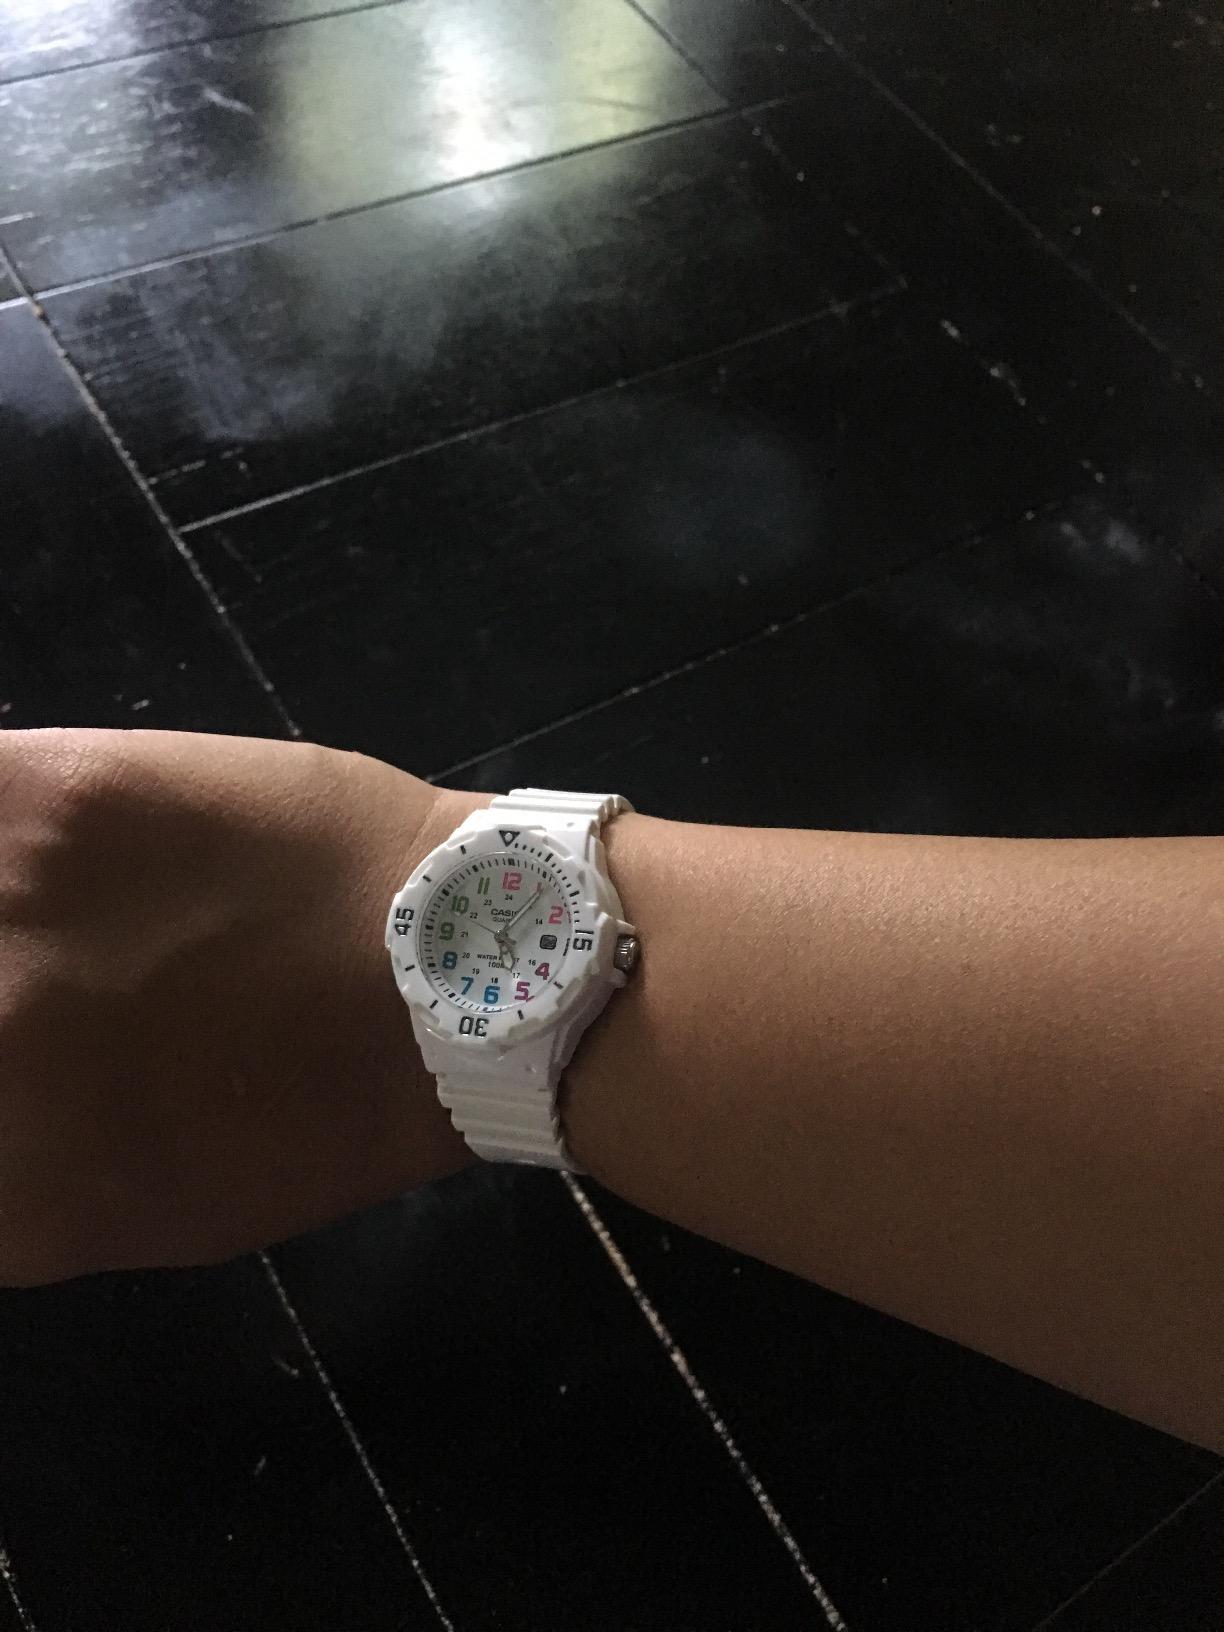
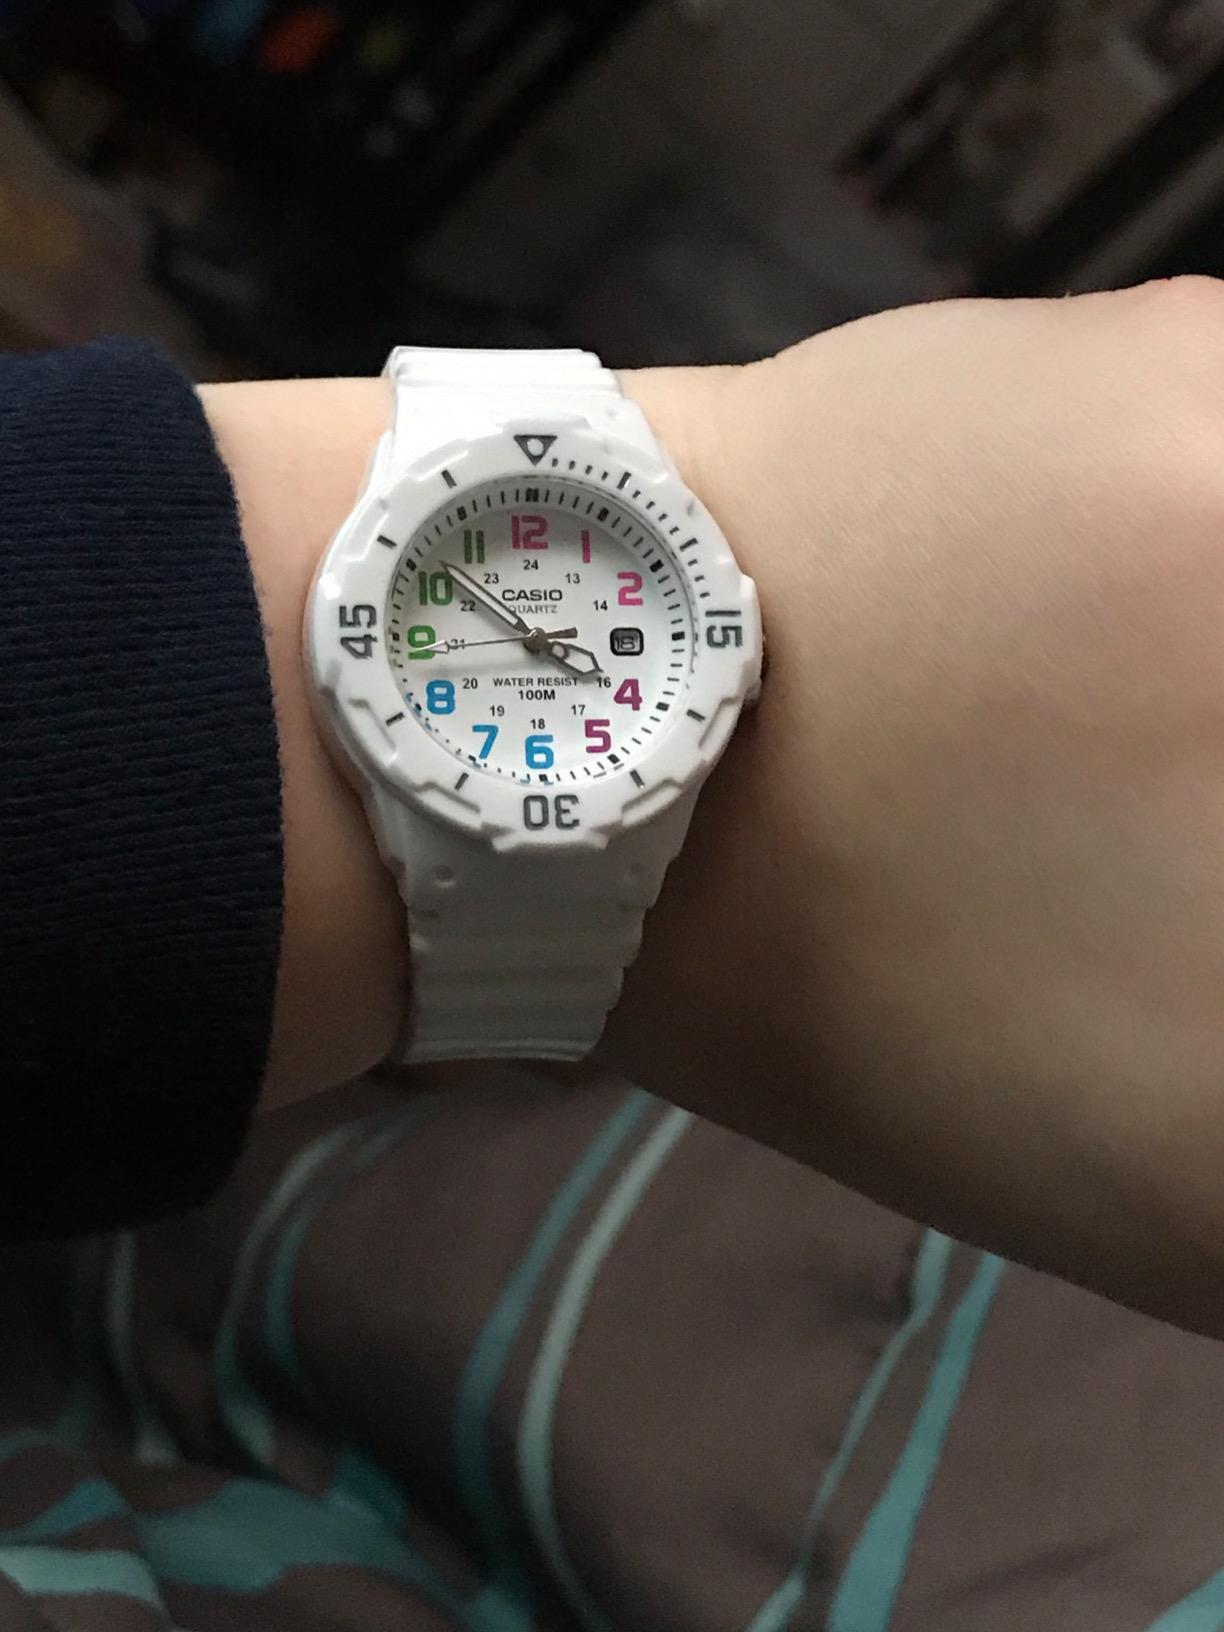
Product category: accessories_watch
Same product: yes